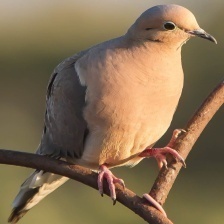
Species: MOURNING DOVE
Scientific name: ZENAIDA MACROURA